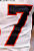
Number: 7